Charlotte von Stein

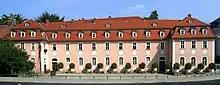
The palace of Charlotte von Stein in Weimar

In 1758 von Stein became a lady-in-waiting to Anna Amalia, Duchess of Saxe-Weimar-Eisenach, whom she served until the Duchess's death in 1807. On 17 May 1764 she married Baron . It was not a marriage for love, but for social and political interests. Von Stein often remained alone in Weimar, as her husband travelled a great deal in the service of the Duke of Saxe-Weimar in Jena. From 1764 to 1773 she gave birth to seven children. Four daughters died; three boys, Karl, Ernst and Fritz, survived. After her seventh child was born, von Stein was physically exhausted, and took a succession of cures. She was also the aunt of Amalia von Helvig, who became a member of the Royal Swedish Academy of Music.